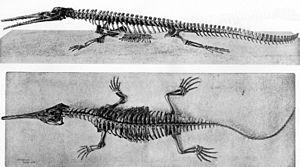
Les Champsosauridae forment une famille éteinte de « reptiles » d'eau douce de l'ordre des Choristodera et du sous-ordre des Neochoristodera.
Champsosaurus est un genre éteint de grands « reptiles » d'eau douce de l'ordre des Choristodera ayant vécu au cours du Crétacé supérieur et du Paléocène en Amérique du Nord et en Europe.